BDSM

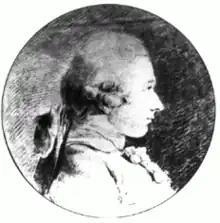
"Portrait of Marquis de Sade" by Charles-Amédée-Philippe van Loo (1761)

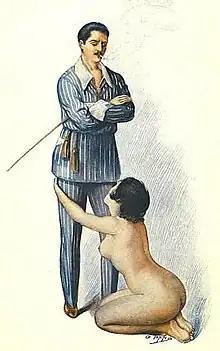
BDSM is commonly misconceived to be "all about pain". This 1921 art of a clothed male, naked female is an illustration of male dominance and female submission.

The terms "sadism" and "masochism" are derived from the names of the Marquis de Sade and Leopold von Sacher-Masoch, based on the content of the authors' works. Although the names of de Sade and Sacher-Masoch are attached to the terms sadism and masochism respectively, the scenes described in de Sade's works do not meet modern BDSM standards of informed consent. BDSM is solely based on consensual activities, and based on its system and laws. The concepts presented by de Sade are not in accordance with the BDSM culture, even though they are sadistic in nature. In 1843, the Ruthenian physician Heinrich Kaan published ' ("Psychopathy of Sex"), a writing in which he converts the sin conceptions of Christianity into medical diagnoses. With his work, the originally theological terms "perversion", "aberration" and "deviation" became part of the scientific terminology for the first time. The German psychiatrist Richard von Krafft-Ebing introduced the terms "sadism" and "masochism" to the medical community in his work ' ("New research in the area of Psychopathy of Sex") in 1890.